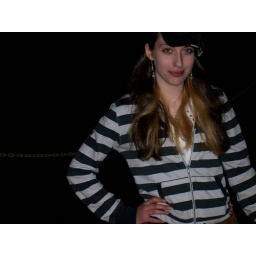
A photo Dylan took of me in Ives Park, walking a friend's dog along the Raquette River.